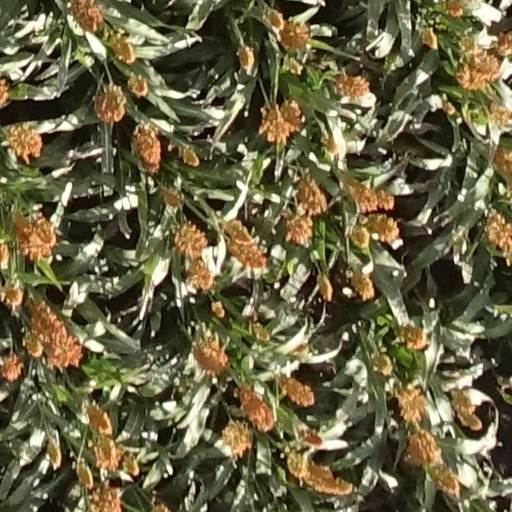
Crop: sorghum